Begonia

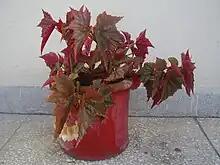
A potted angel wing begonia ("Begonia aconitifolia" × "B. coccinea")

The different groups of begonias have different care requirements, but most species come from tropical regions, so they and their hybrids require warm temperatures. Most are forest understory plants and require bright shade; few will tolerate full sun, especially in warmer climates. In general, begonias require a well-drained growing medium that is neither constantly wet nor allowed to dry out completely. Many begonias will grow and flower year-round except for tuberous begonias, which usually have a dormant period. During this dormant period, the tubers can be stored in a cool, dry place. Begonias of the semperflorens group (or wax begonias) are frequently grown as bedding plants outdoors. Wax begonias are very attractive, they adapt well when brought inside the house for overwintering and can live up to 4-5 years.